Mihir Chowdhury

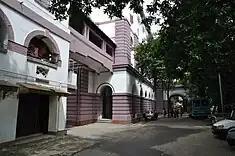
Presidency University, Kolkata

Chowdhury was born in Dhaka of British India (presently in Bangladesh) to Prof. Jogendra Kumar Chowdhury, a chemistry professor at Dacca University and Indira Chowdhury (nee' Guhathakurta), graduated in chemistry from Calcutta University in 1955 and completed his master's degree in 1957 from the Rajabazar Science College, Calcutta University. Enrolling for his doctoral research under the guidance of the renowned chemist and Shanti Swarup Bhatnagar laureate, Sadhan Basu, he secured a PhD and moved to the US for his post-doctoral research which lasted three years, working at the Pennsylvania State University during 1961–62 and at the University of Chicago from 1962 to 1964. On his return to India the same year, he started his career as a pool officer at Indian Association for the Cultivation of Science (IACS) and stayed there till 1966 when he joined Presidency College, Kolkata (the present-day Presidency University) as a faculty of the department of chemistry. He served the college for over a decade as a professor of chemistry.